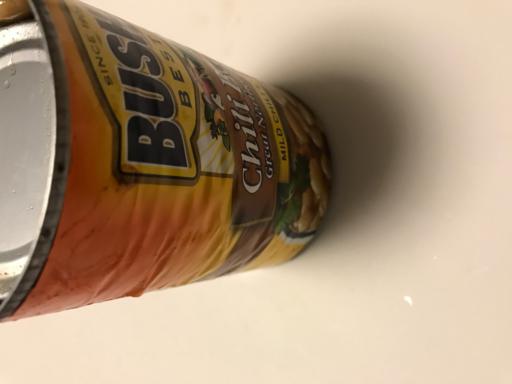
Waste category: metal